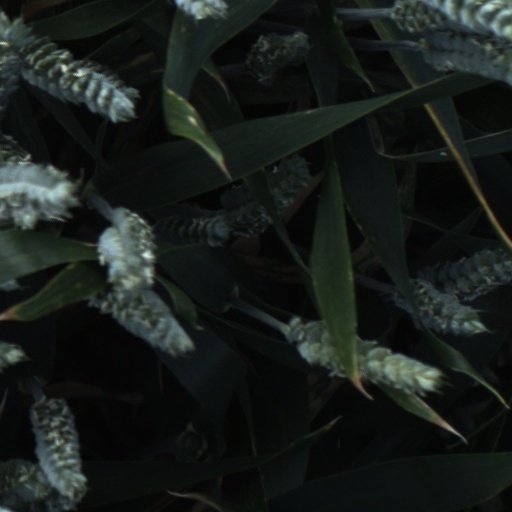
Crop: wheat